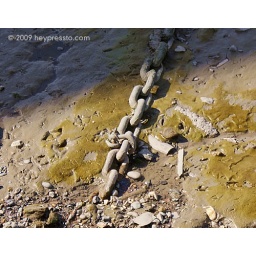
The chain mooring a boat against the green of the mud on the foreshore of the Thames